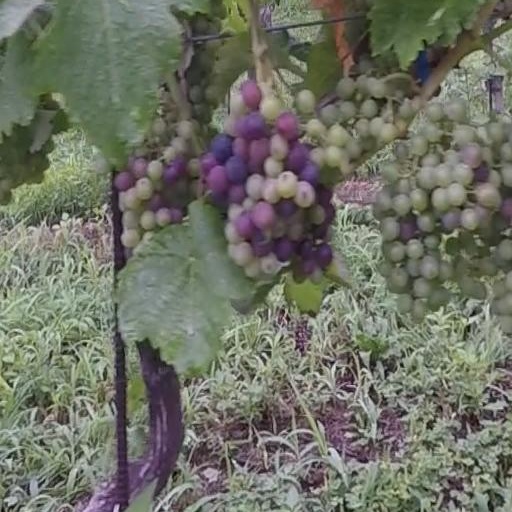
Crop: grape